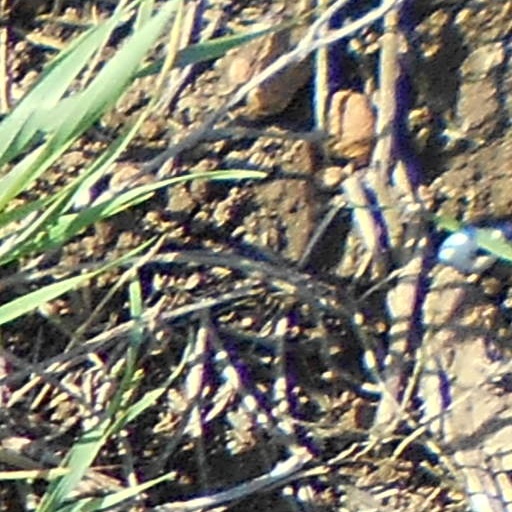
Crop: wheat